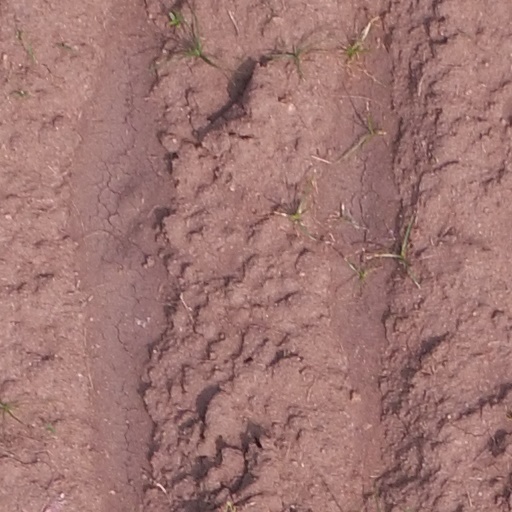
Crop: maize; corn